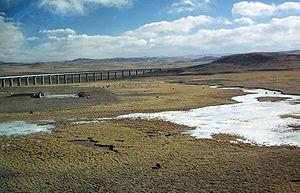
La ligne ferroviaire Qing-Zang, ou ligne ferroviaire Qinghai-Tibet, est une ligne de chemin de fer inaugurée le 1ᵉʳ juillet 2006 par le président de la République populaire de Chine, Hu Jintao. Longue de 1 142 km, elle relie la ville de Golmud dans la province du Qinghai à la ville de Lhassa, capitale de la Région autonome du Tibet.
L'antilope du Tibet, tchirou ou chirou ou encore chiru, est une espèce de capriné qui se rencontre sur le plateau du Tibet en République populaire de Chine, en Inde, et, dans la première moitié du XIXᵉ siècle, également très rarement au Népal.